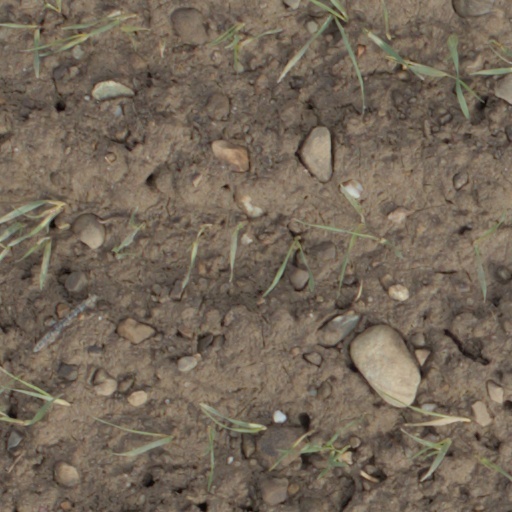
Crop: wheat